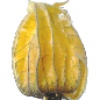
Label: Physalis with Husk 1